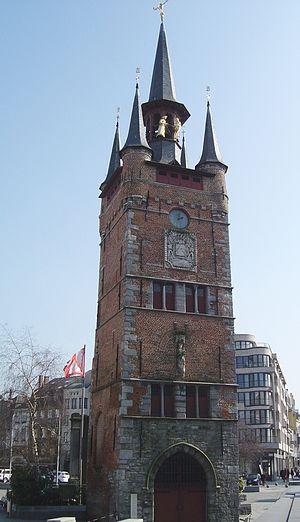
Les beffrois de Belgique et de France sont cinquante-six beffrois inscrits en France et en Belgique sur la liste du patrimoine mondial de l'UNESCO.
Courtrai est une ville de Belgique située en Région flamande, chef-lieu d'arrondissement en province de Flandre-Occidentale.